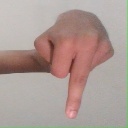
अक्षर: प